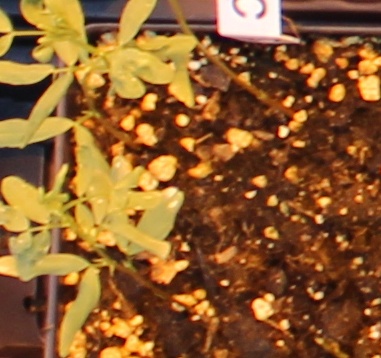
Label: Lentil